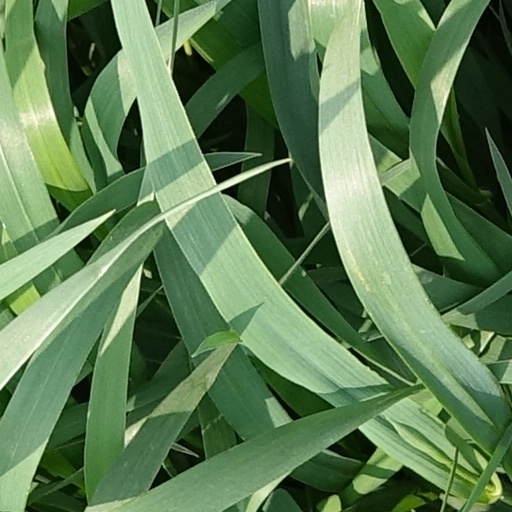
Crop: wheat